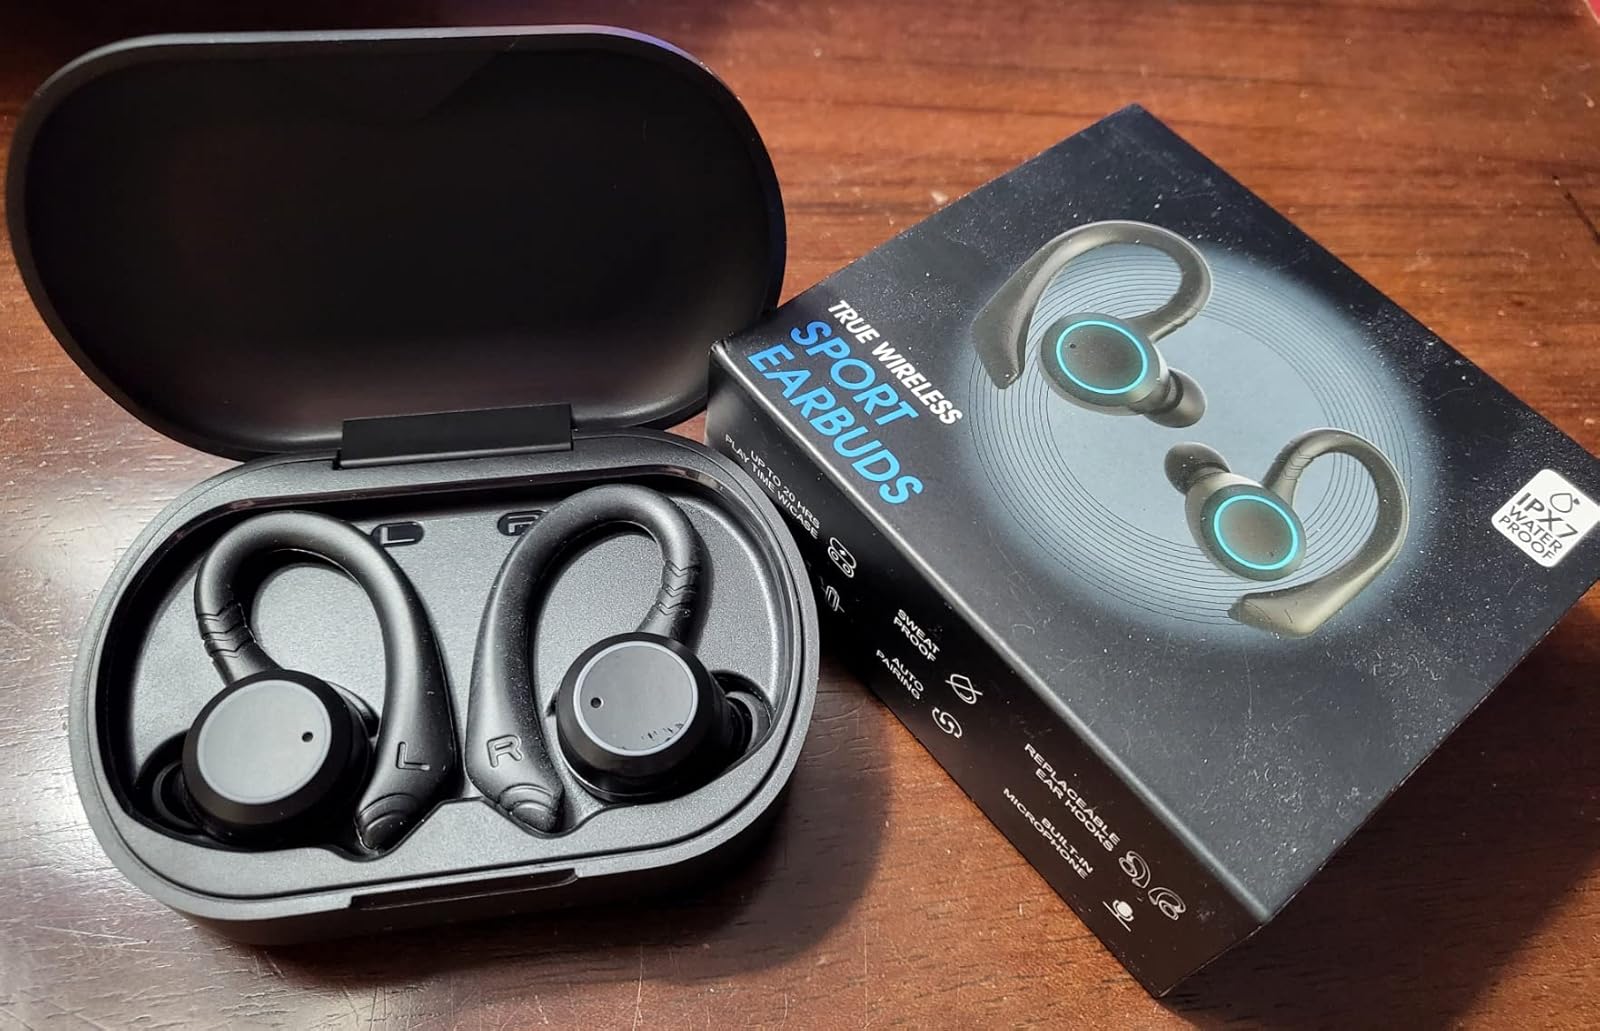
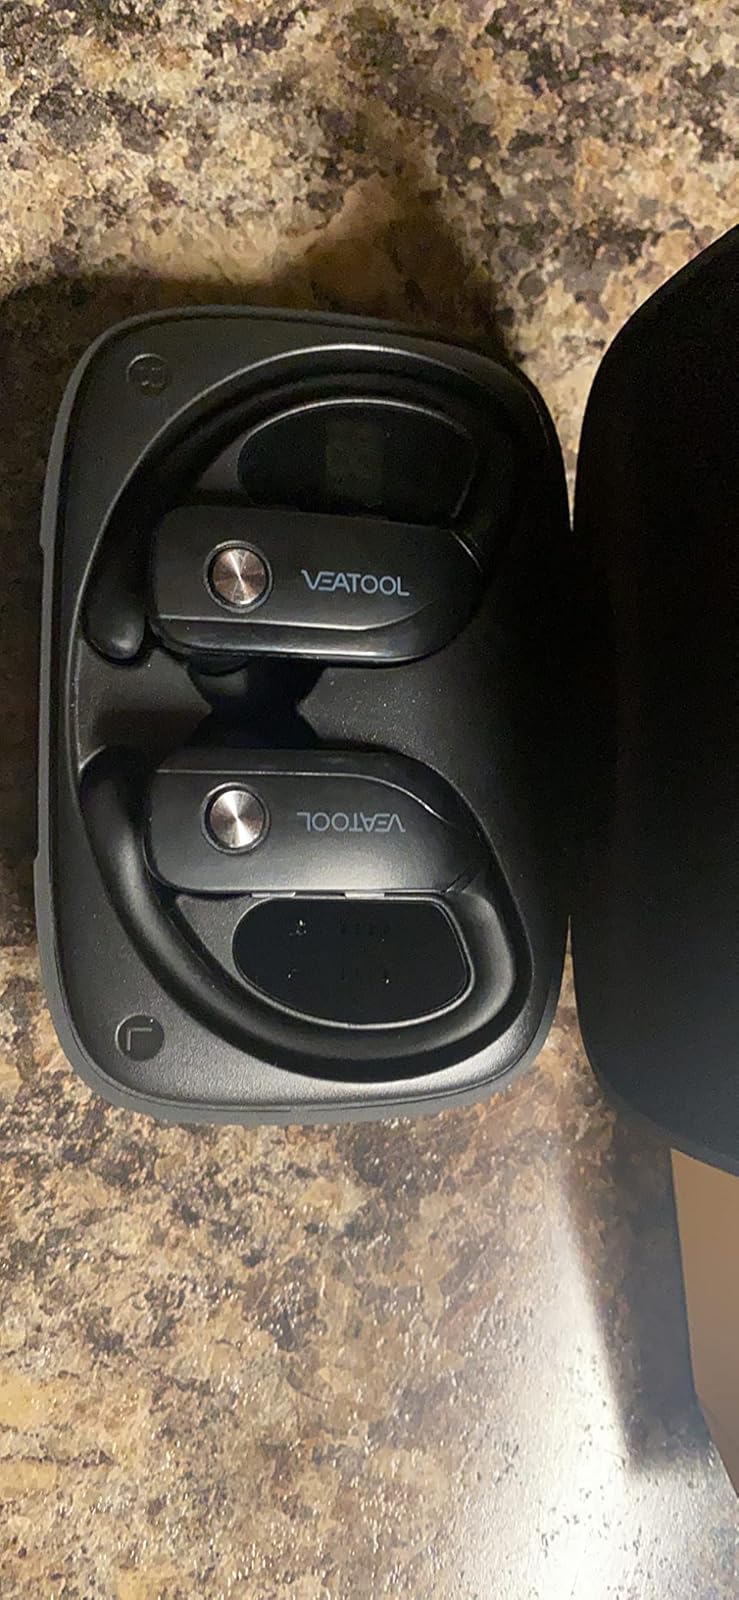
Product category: earbuds
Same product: no